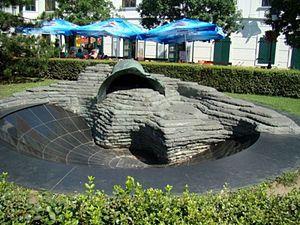
Mária Lugossy, est une artiste émérite hongroise exerçant dans l'orfèvrerie, la sculpture, le dessin et la verrerie.